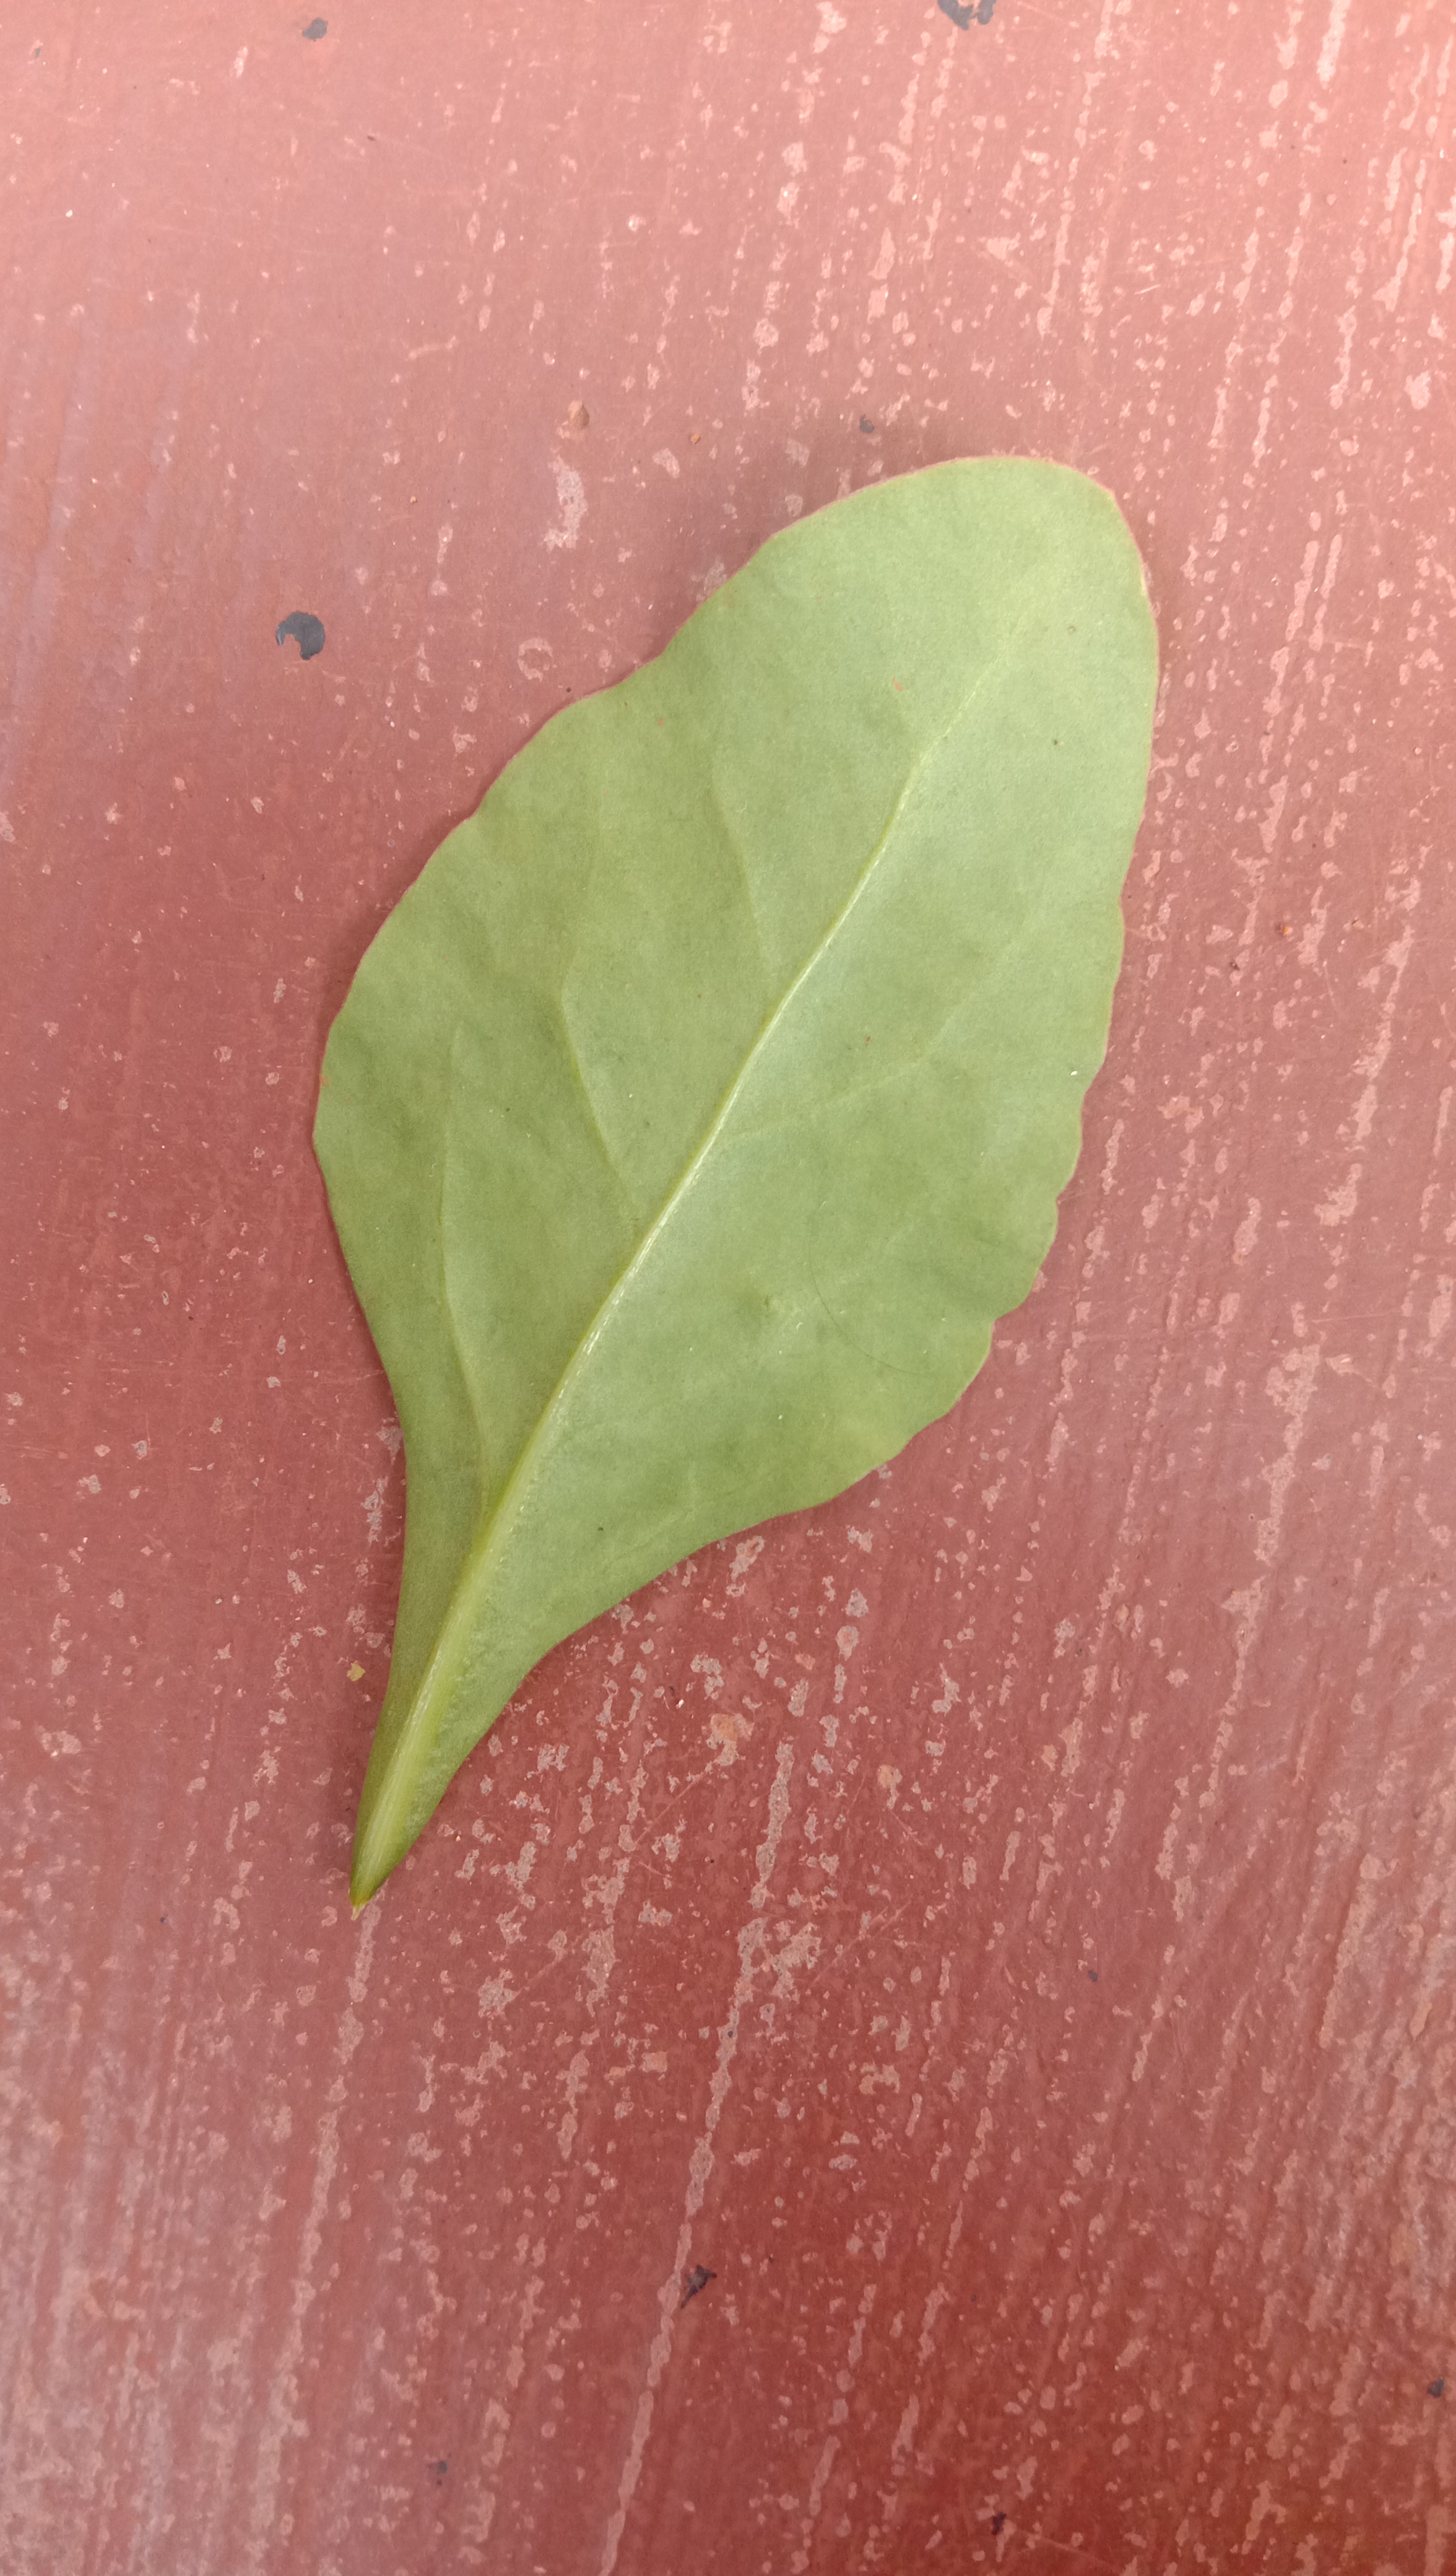
Plant: Palak(Spinach)